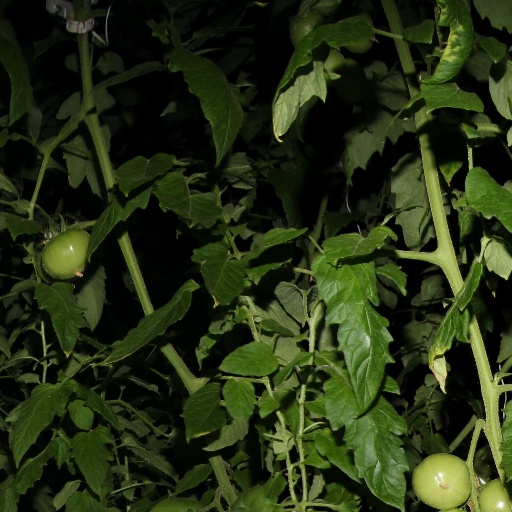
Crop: tomato